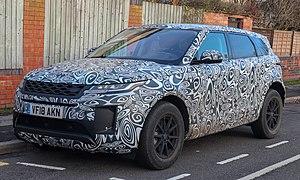
Dans l'industrie automobile, un mulet est un véhicule de test ou un véhicule de remplacement qui ne présente pas nécessairement toutes les caractéristiques finales du véhicule de référence.